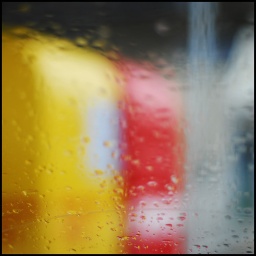
Through the car window in the rain in South Hobart this morning.